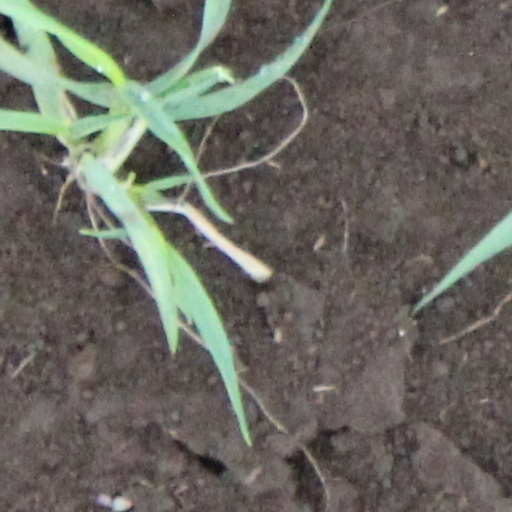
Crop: wheat